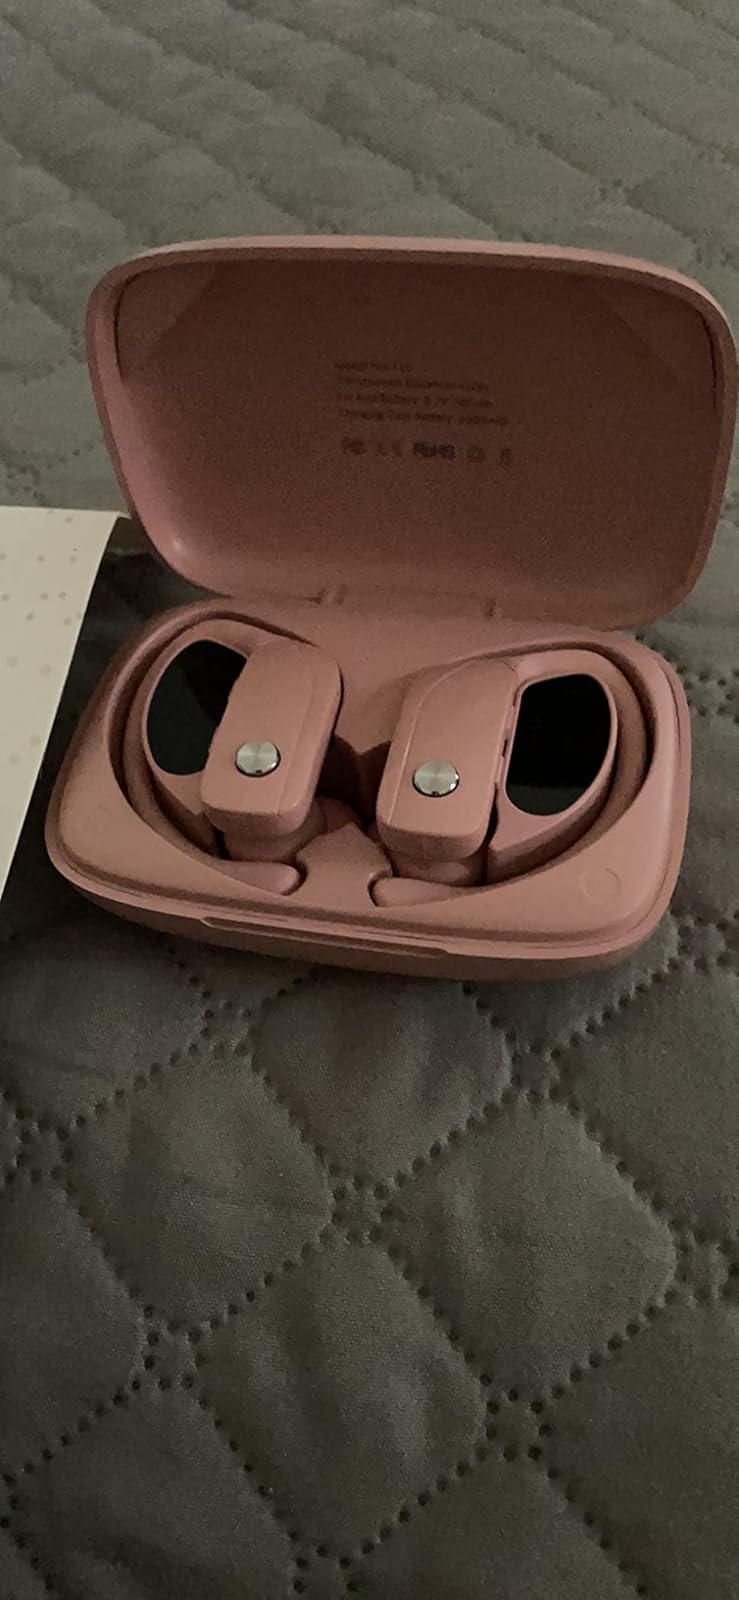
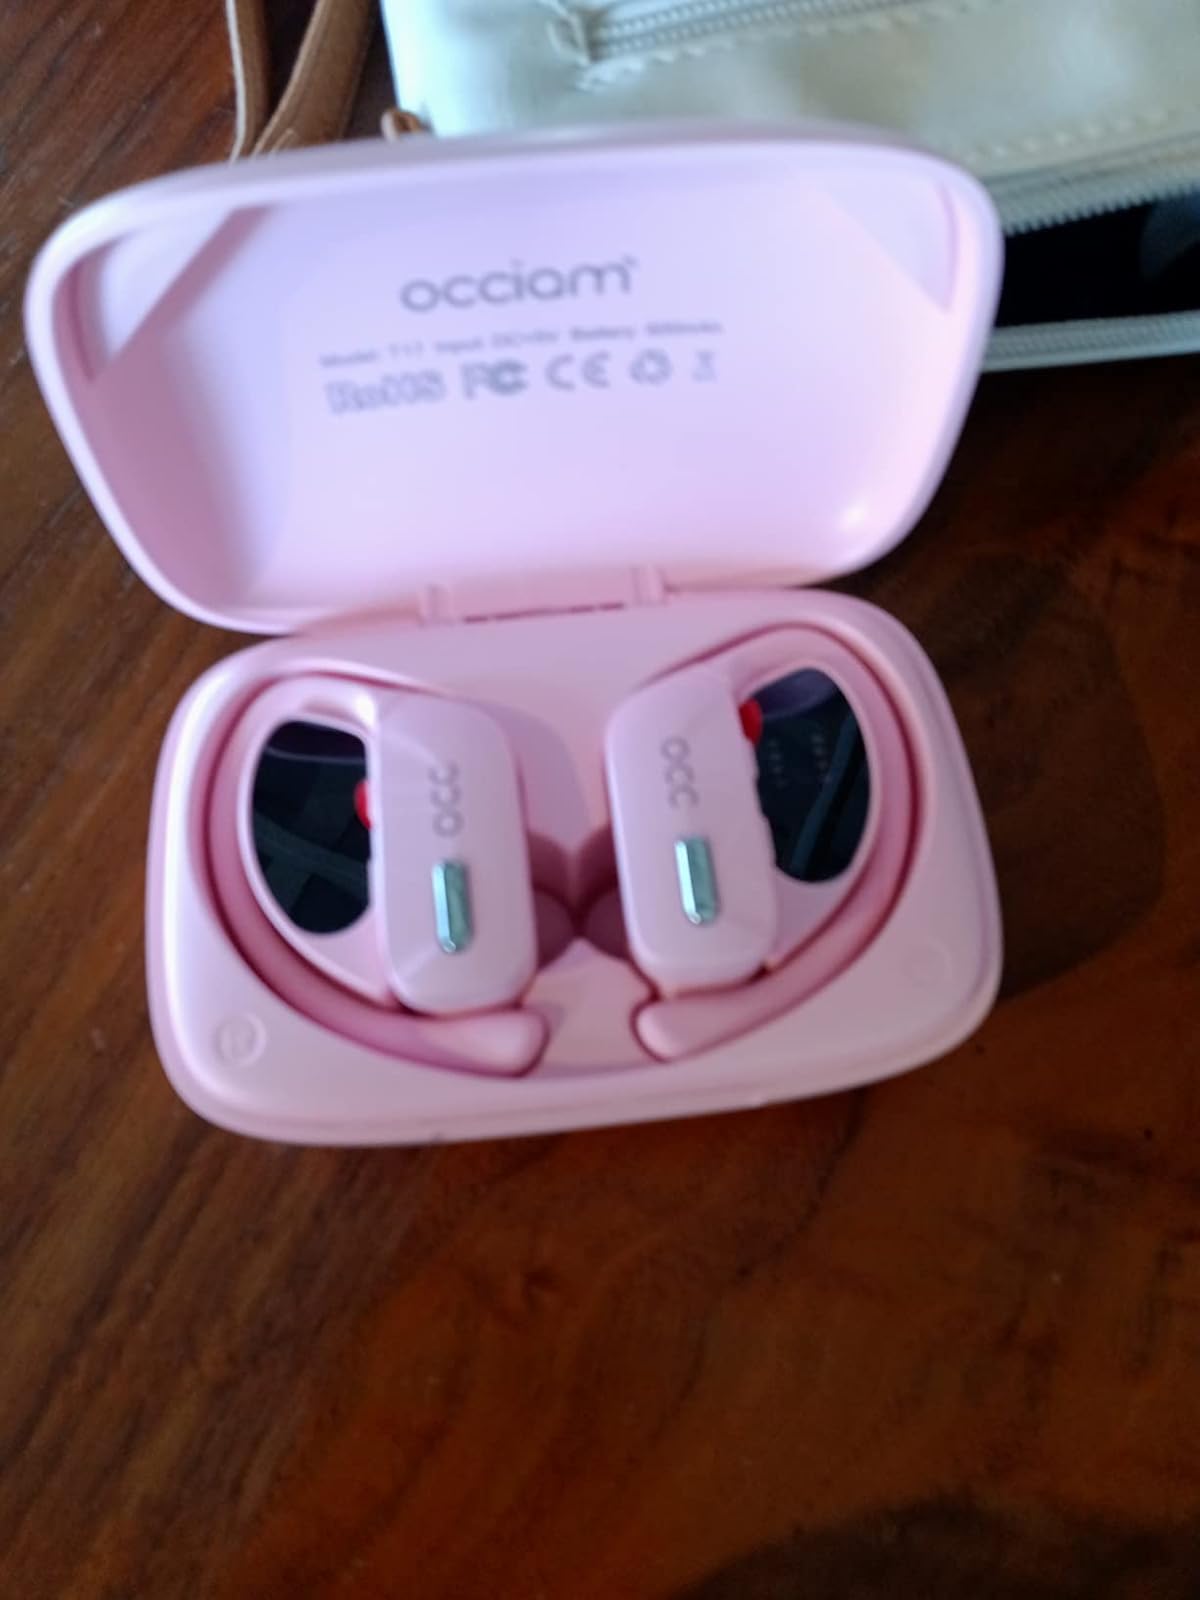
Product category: earbuds
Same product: no